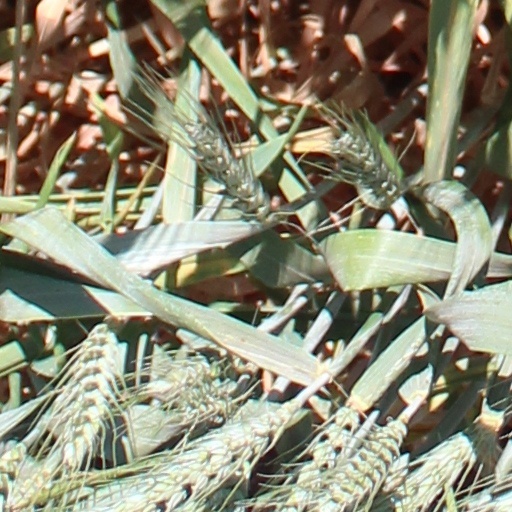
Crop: wheat